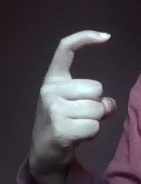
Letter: ra